1993 World Series

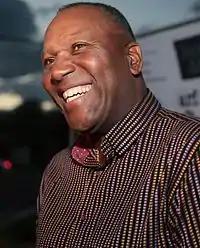
Joe Carter hit the game and series-winning walk-off home run in the bottom of the ninth inning to clinch the Blue Jays' second and most recent title.

The sixth game in the Series was a rematch between Game 2 starters Terry Mulholland and Dave Stewart, who would have similar results. Toronto scored in the bottom of the first with a run-scoring Paul Molitor triple after a walk, Joe Carter sacrifice fly to score Molitor, and Roberto Alomar RBI single after a double. The Phillies got on the board in the fourth when Darren Daulton doubled with two outs and scored on Jim Eisenreich's single, but the Blue Jays got that run back in the bottom of the inning on when Alomar hit a leadoff double, moved to third on a groundout and scored on Ed Sprague Jr.'s sacrifice fly. Paul Molitor added a home run in the fifth inning while the Toronto fans were chanting "MVP" for Paul, bringing the score to 5–1 for Toronto. Molitor became the first player in World Series history to have at least two home runs, two doubles, and two triples.